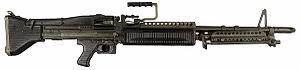
Les forces terrestres libanaises sont la composante terrestre des forces armées libanaises, c'est-à-dire la composante de l'armée libanaise combattant principalement au sol.
L'armée égyptienne est l'ensemble des forces militaires terrestres de l'Égypte, l'une des quatre branches des Forces armées égyptiennes.